Ron Paul 2012 presidential campaign

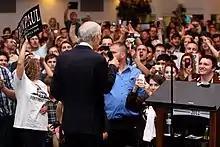
Paul speaking to supporters at a post-debate rally in Mesa, Arizona on February 22, 2012

During his previous presidential campaign, it was alleged by many supporters that there was a media blackout and suppression of coverage of Paul. Similar allegations arose in the 2012 campaign and received some media coverage. "Politico" columnist Roger Simon noted on CNN's "Reliable Sources" that Paul has received considerably less coverage than Michele Bachmann, despite earning a close second to her at the Ames Straw Poll. Simon later opined in "Politico" that the media was treating Paul unfairly.